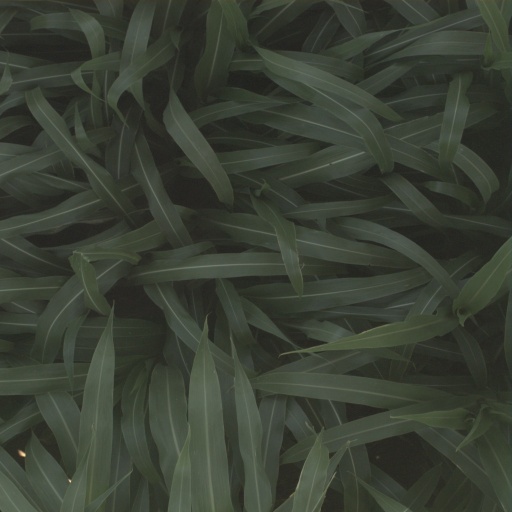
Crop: sorghum